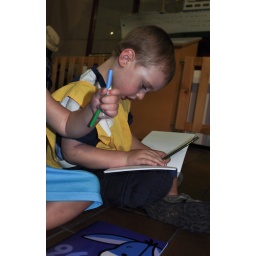
Mike perfecting his mangrove tree seen on the train in